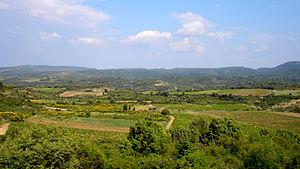
France, Aude (11), région des Corbières près de Villerouge-Termenès
Le massif des Corbières est une région naturelle française d'Occitanie.